SM U-66

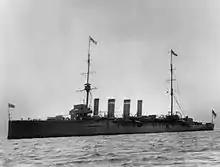
The British light cruiser was torpedoed by "U-66" on 19 August off Flamborough Head. "Falmouth" was sunk by while crossing "Standlinie II" around noon the next day while under tow.

Later in August, the Germans set up another ambush for the British fleet, when they drew up plans for another High Seas Fleet raid on Sunderland (as had been the original intention in May). The German fleet planned to depart late in the day on 18 August and shell military targets the next morning. "U-66" was one of 24 U-boats that formed five lines in the expected paths of any Grand Fleet sorties. "Standlinie II", consisting of , , , "U-66", and , formed a front off Flamborough Head. The other four "Standlinie" formed similar lines to the north and south; all were to be in place by 08:00 on 19 August. Once again, British intelligence had given warning of the impending attack and ambush, causing the Grand Fleet to sortie at 16:00 on 18 August, five hours before the German fleet sailed.